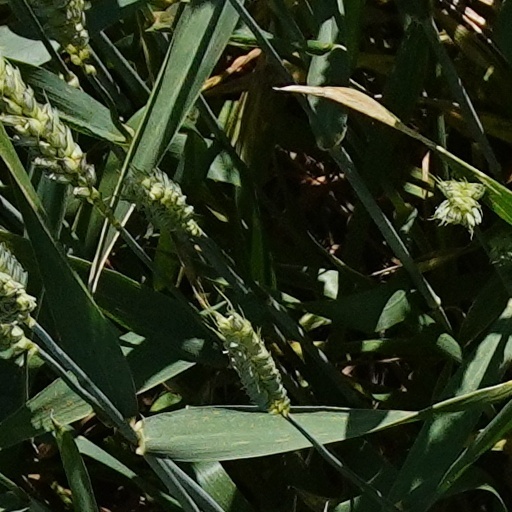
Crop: wheat